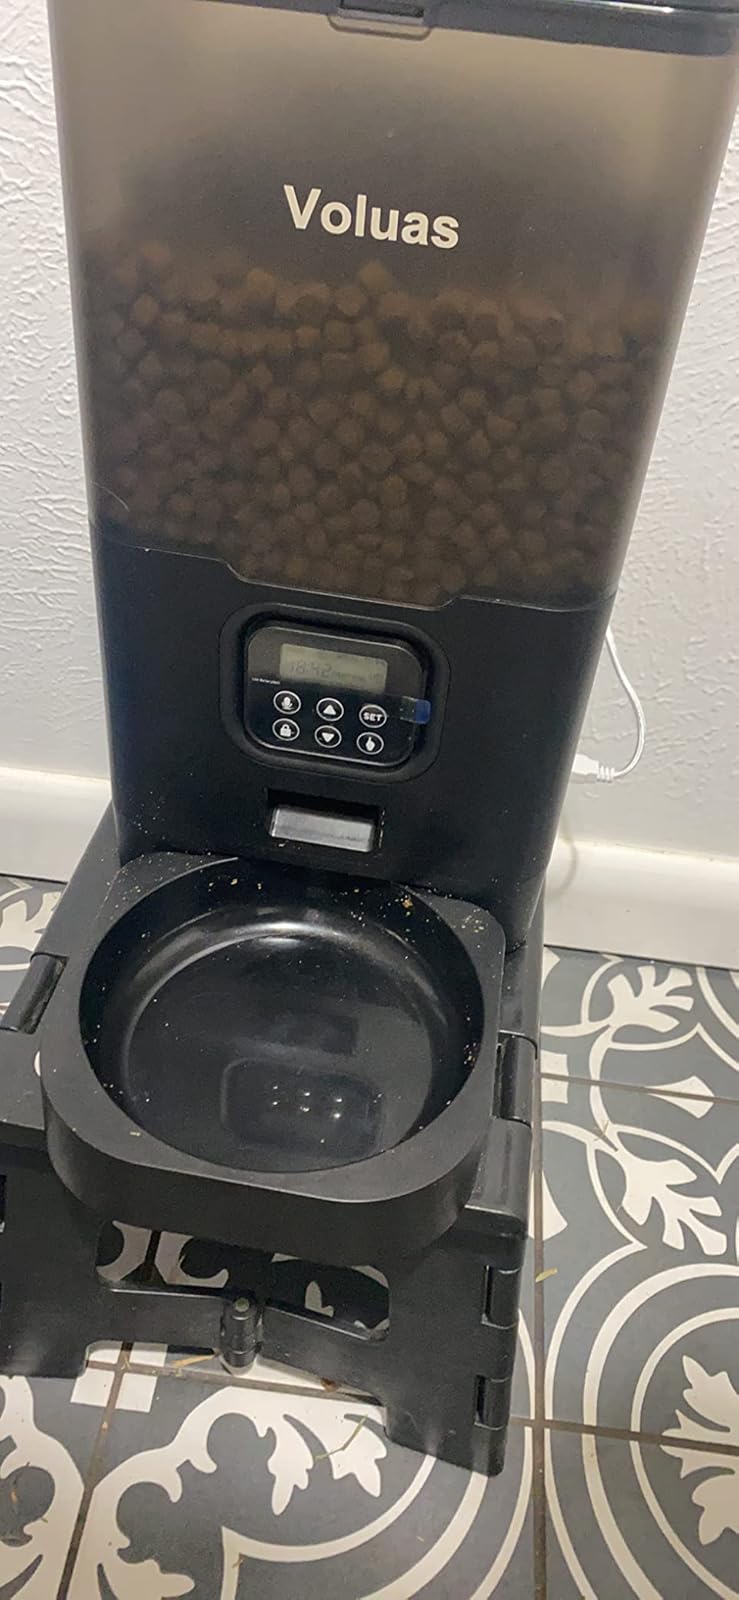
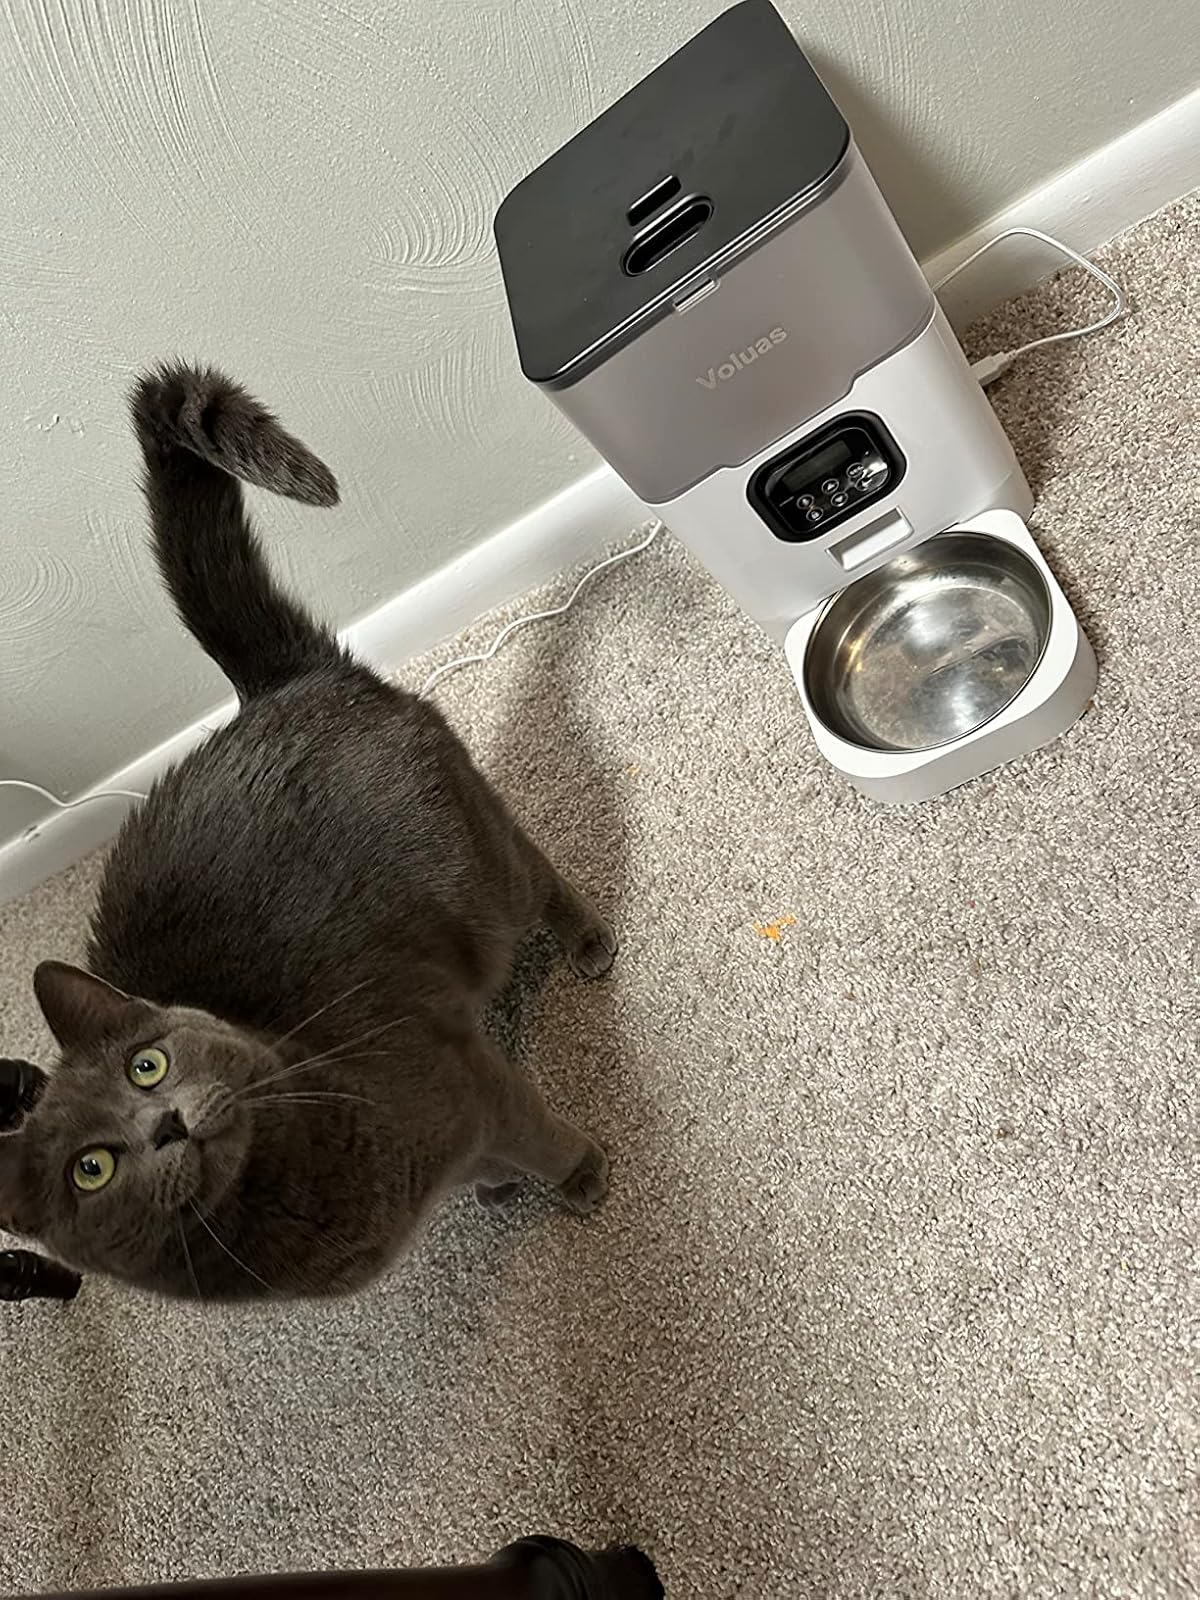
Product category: items_feeder
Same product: no